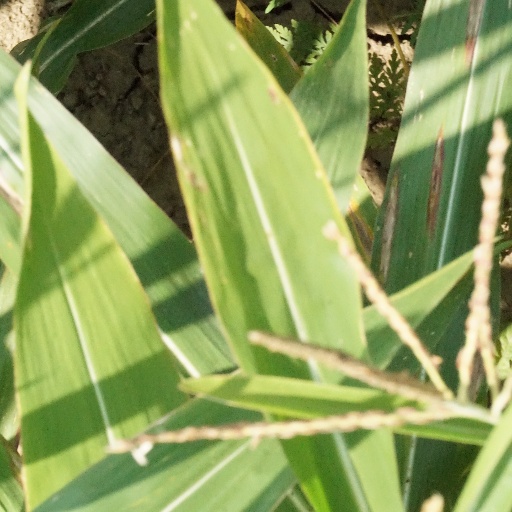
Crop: maize; corn